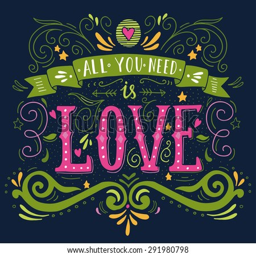
hand drawn vintage print with hand lettering and decoration .